Tellum

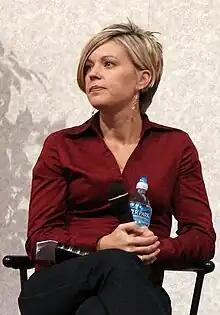
"The Kate"

Although "The Kate" did not make it as a mainstream hairstyle, famous R&B singer Cassie Ventura was spotted at a music event in New York flaunting this bold hairstyle in 2010.